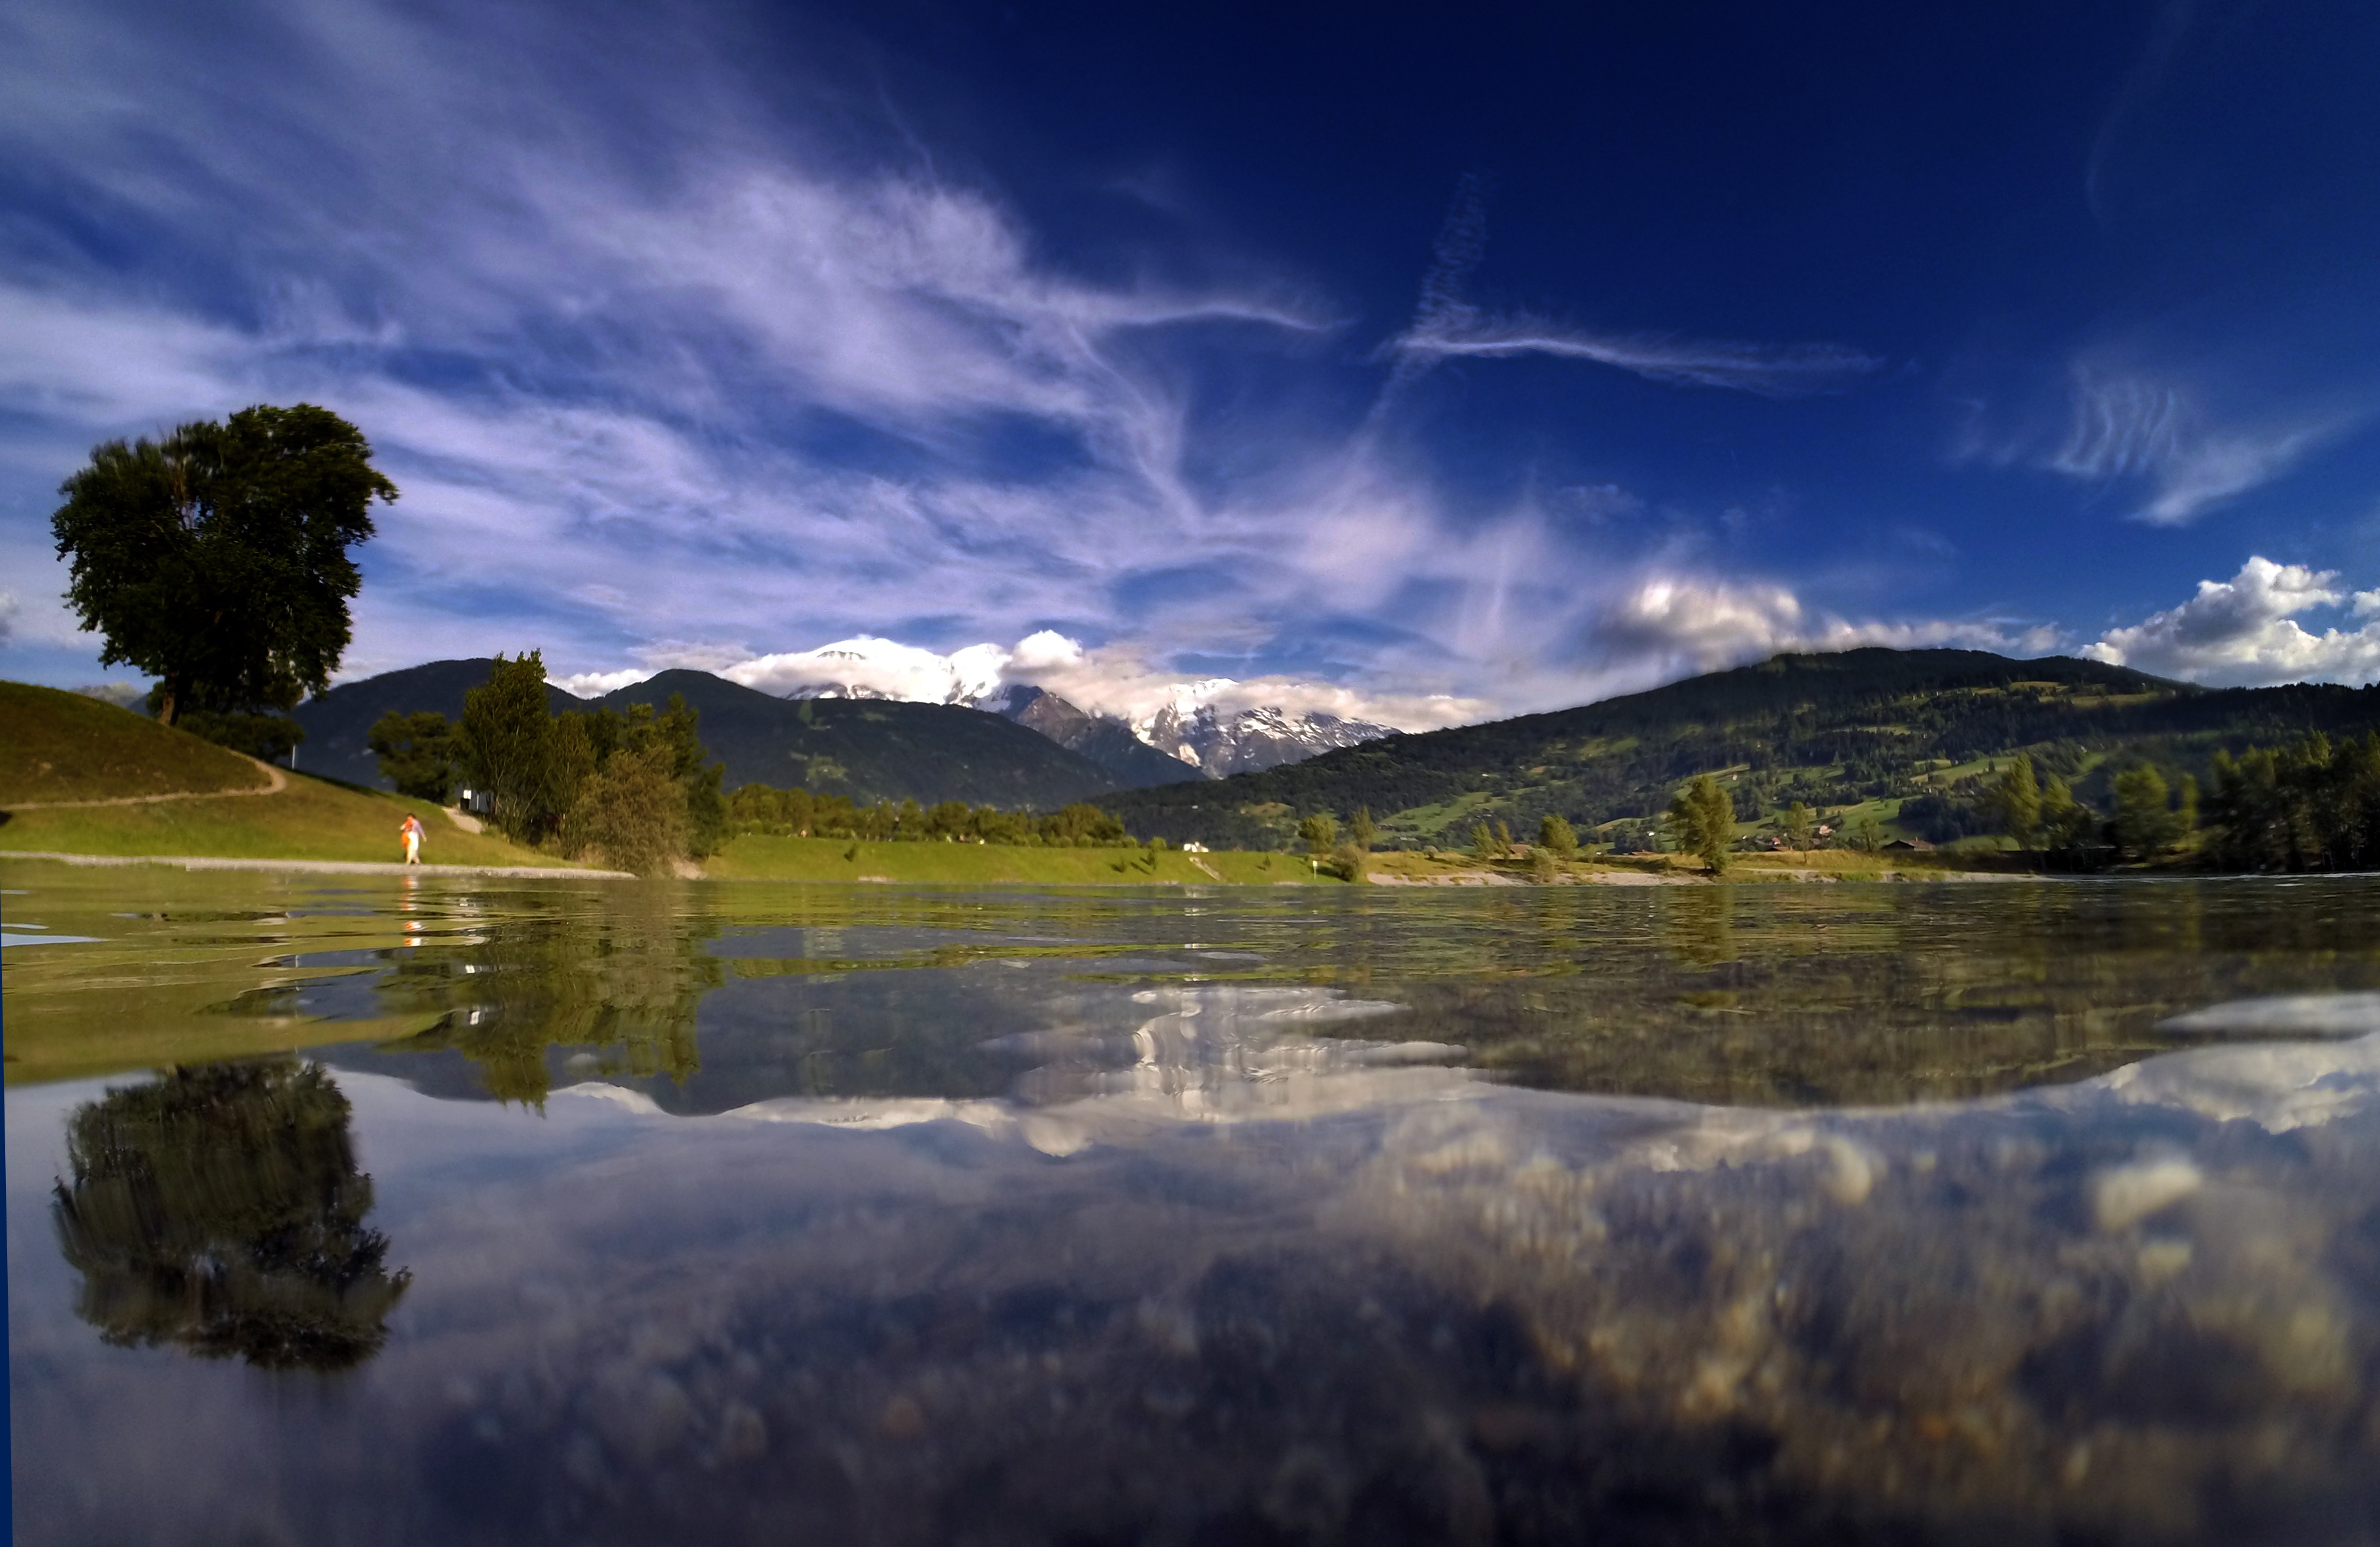
landscape, tree, water, nature, wilderness, mountain, snow, cloud, sky, sunlight, morning, hill, lake, dawn, river, mountain range, dusk, evening, reflection, peaceful, weather, reservoir, body of water, mont blanc, alps, loch, high mountains, rural area, meteorological phenomenon, atmospheric phenomenon, mountainous landforms, monte bianco